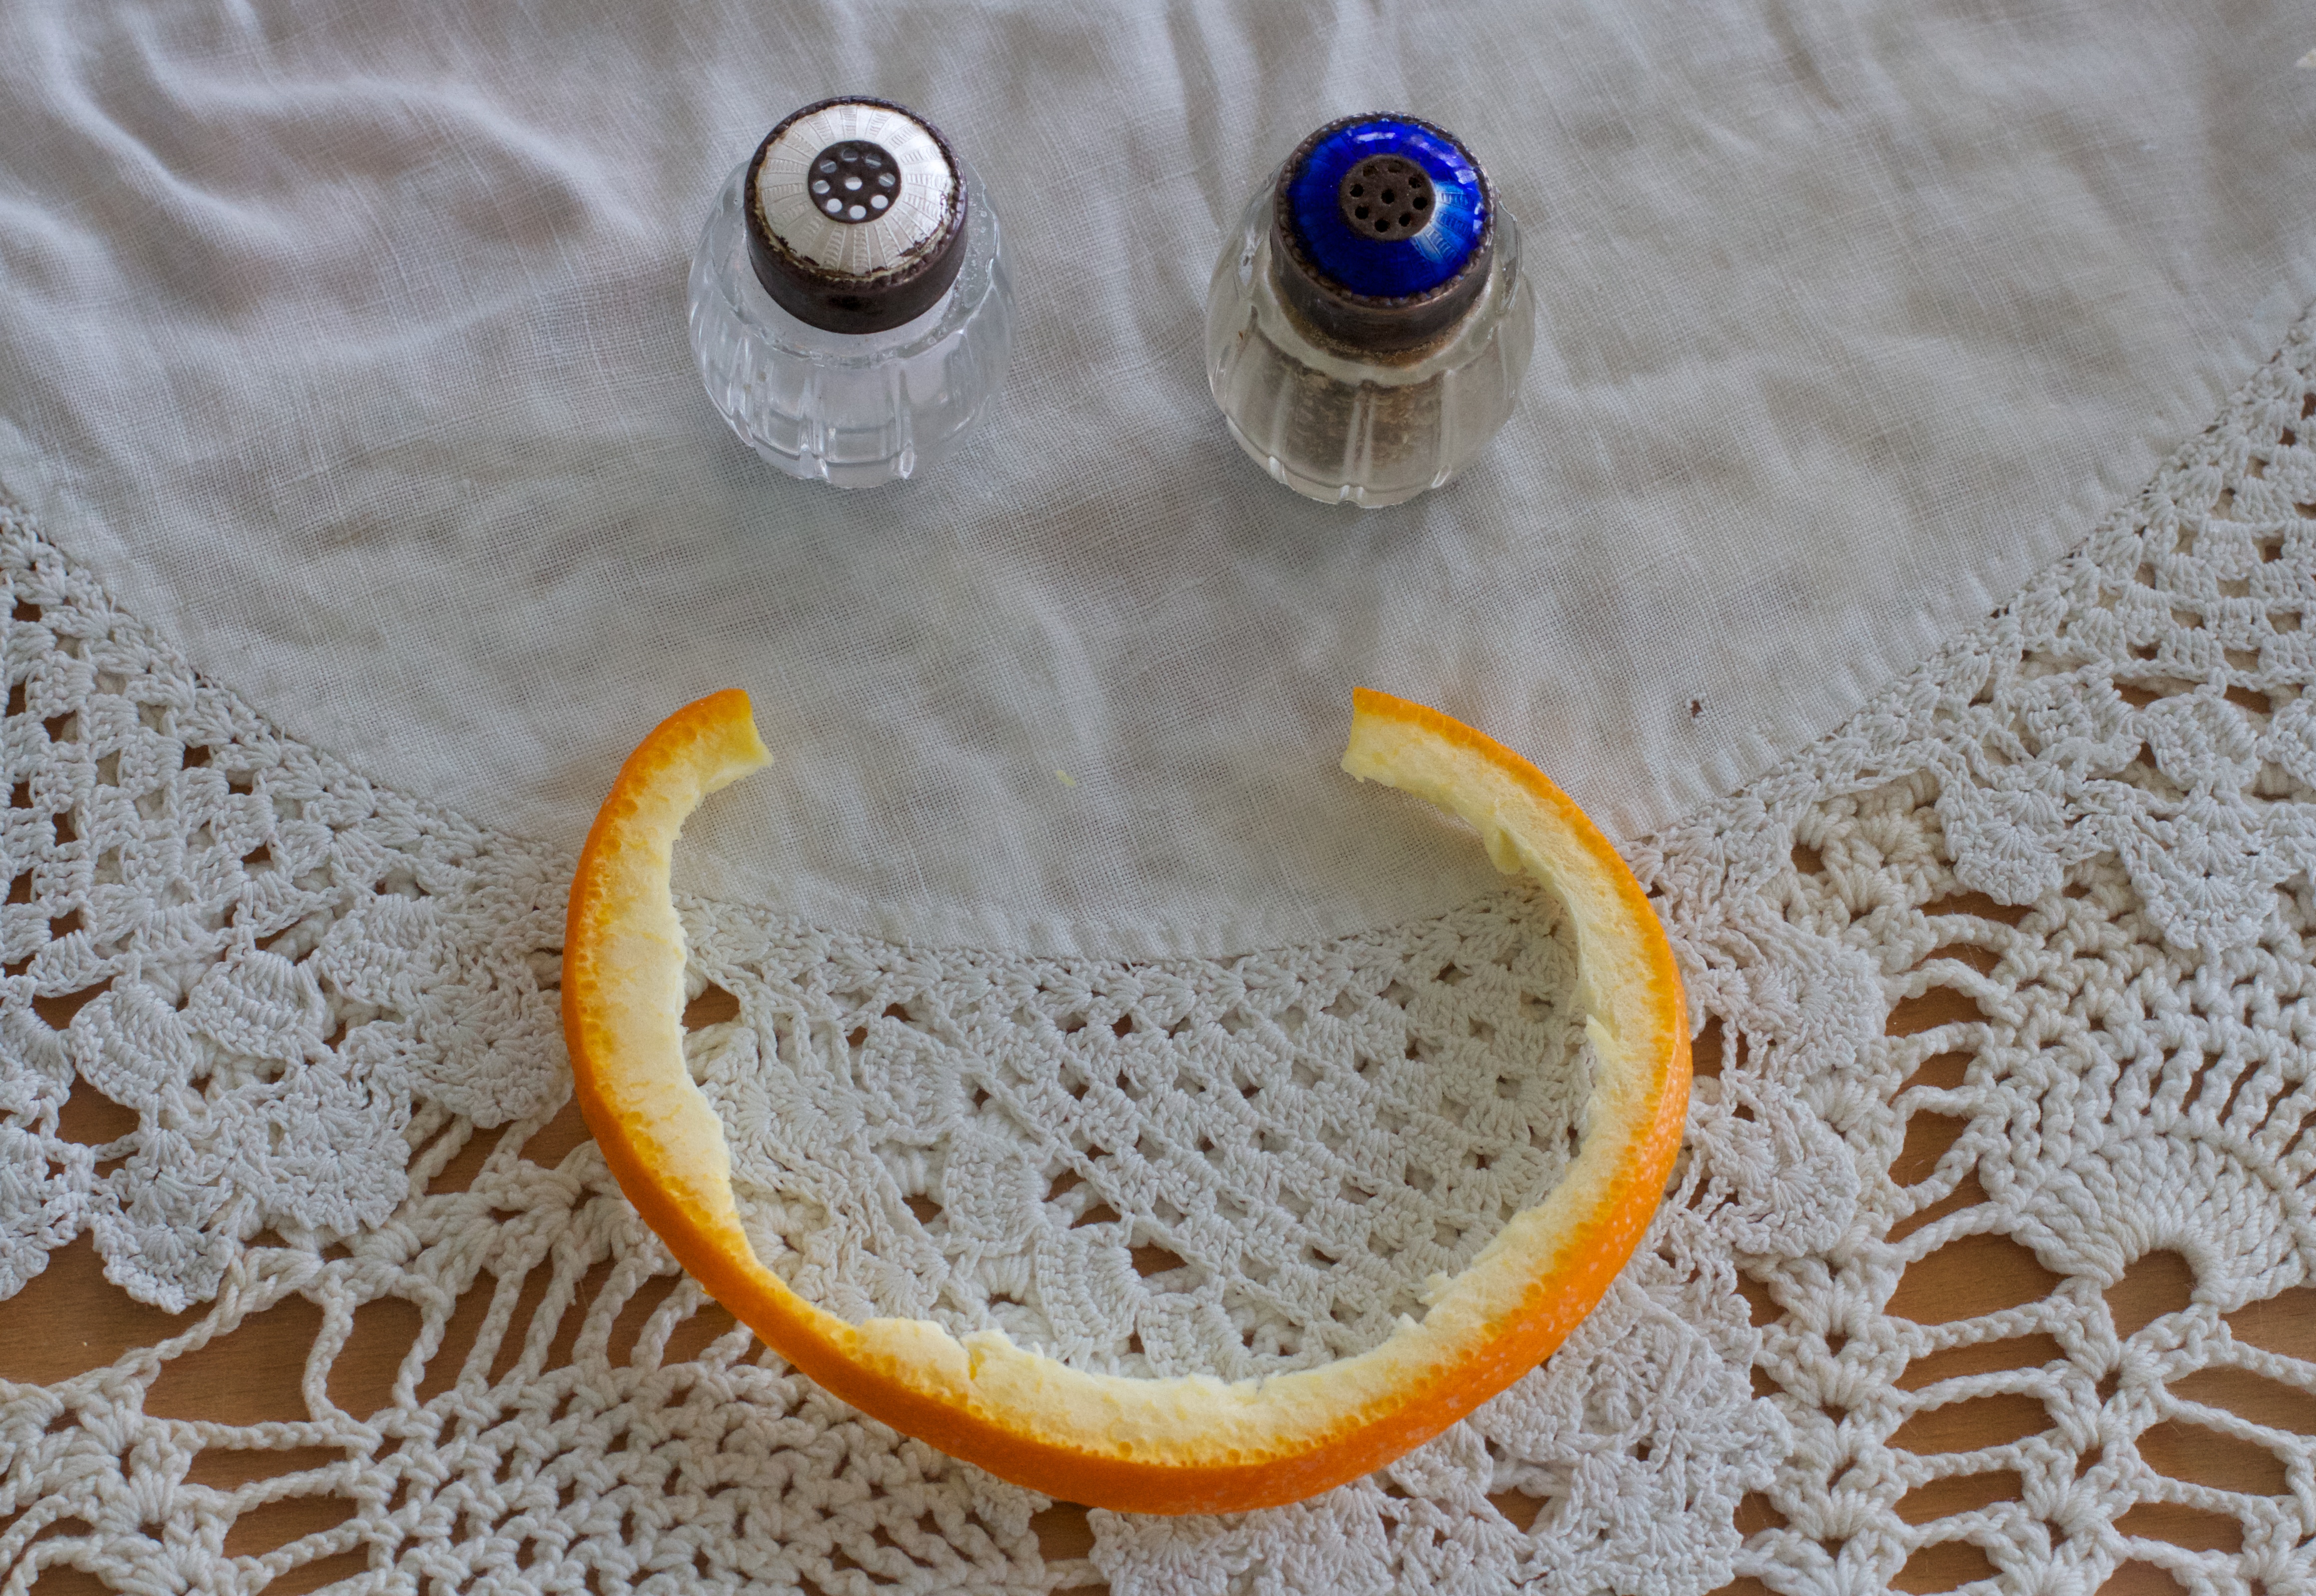
material, circle, crochet, textile, art, randallhouse, fashion accessory